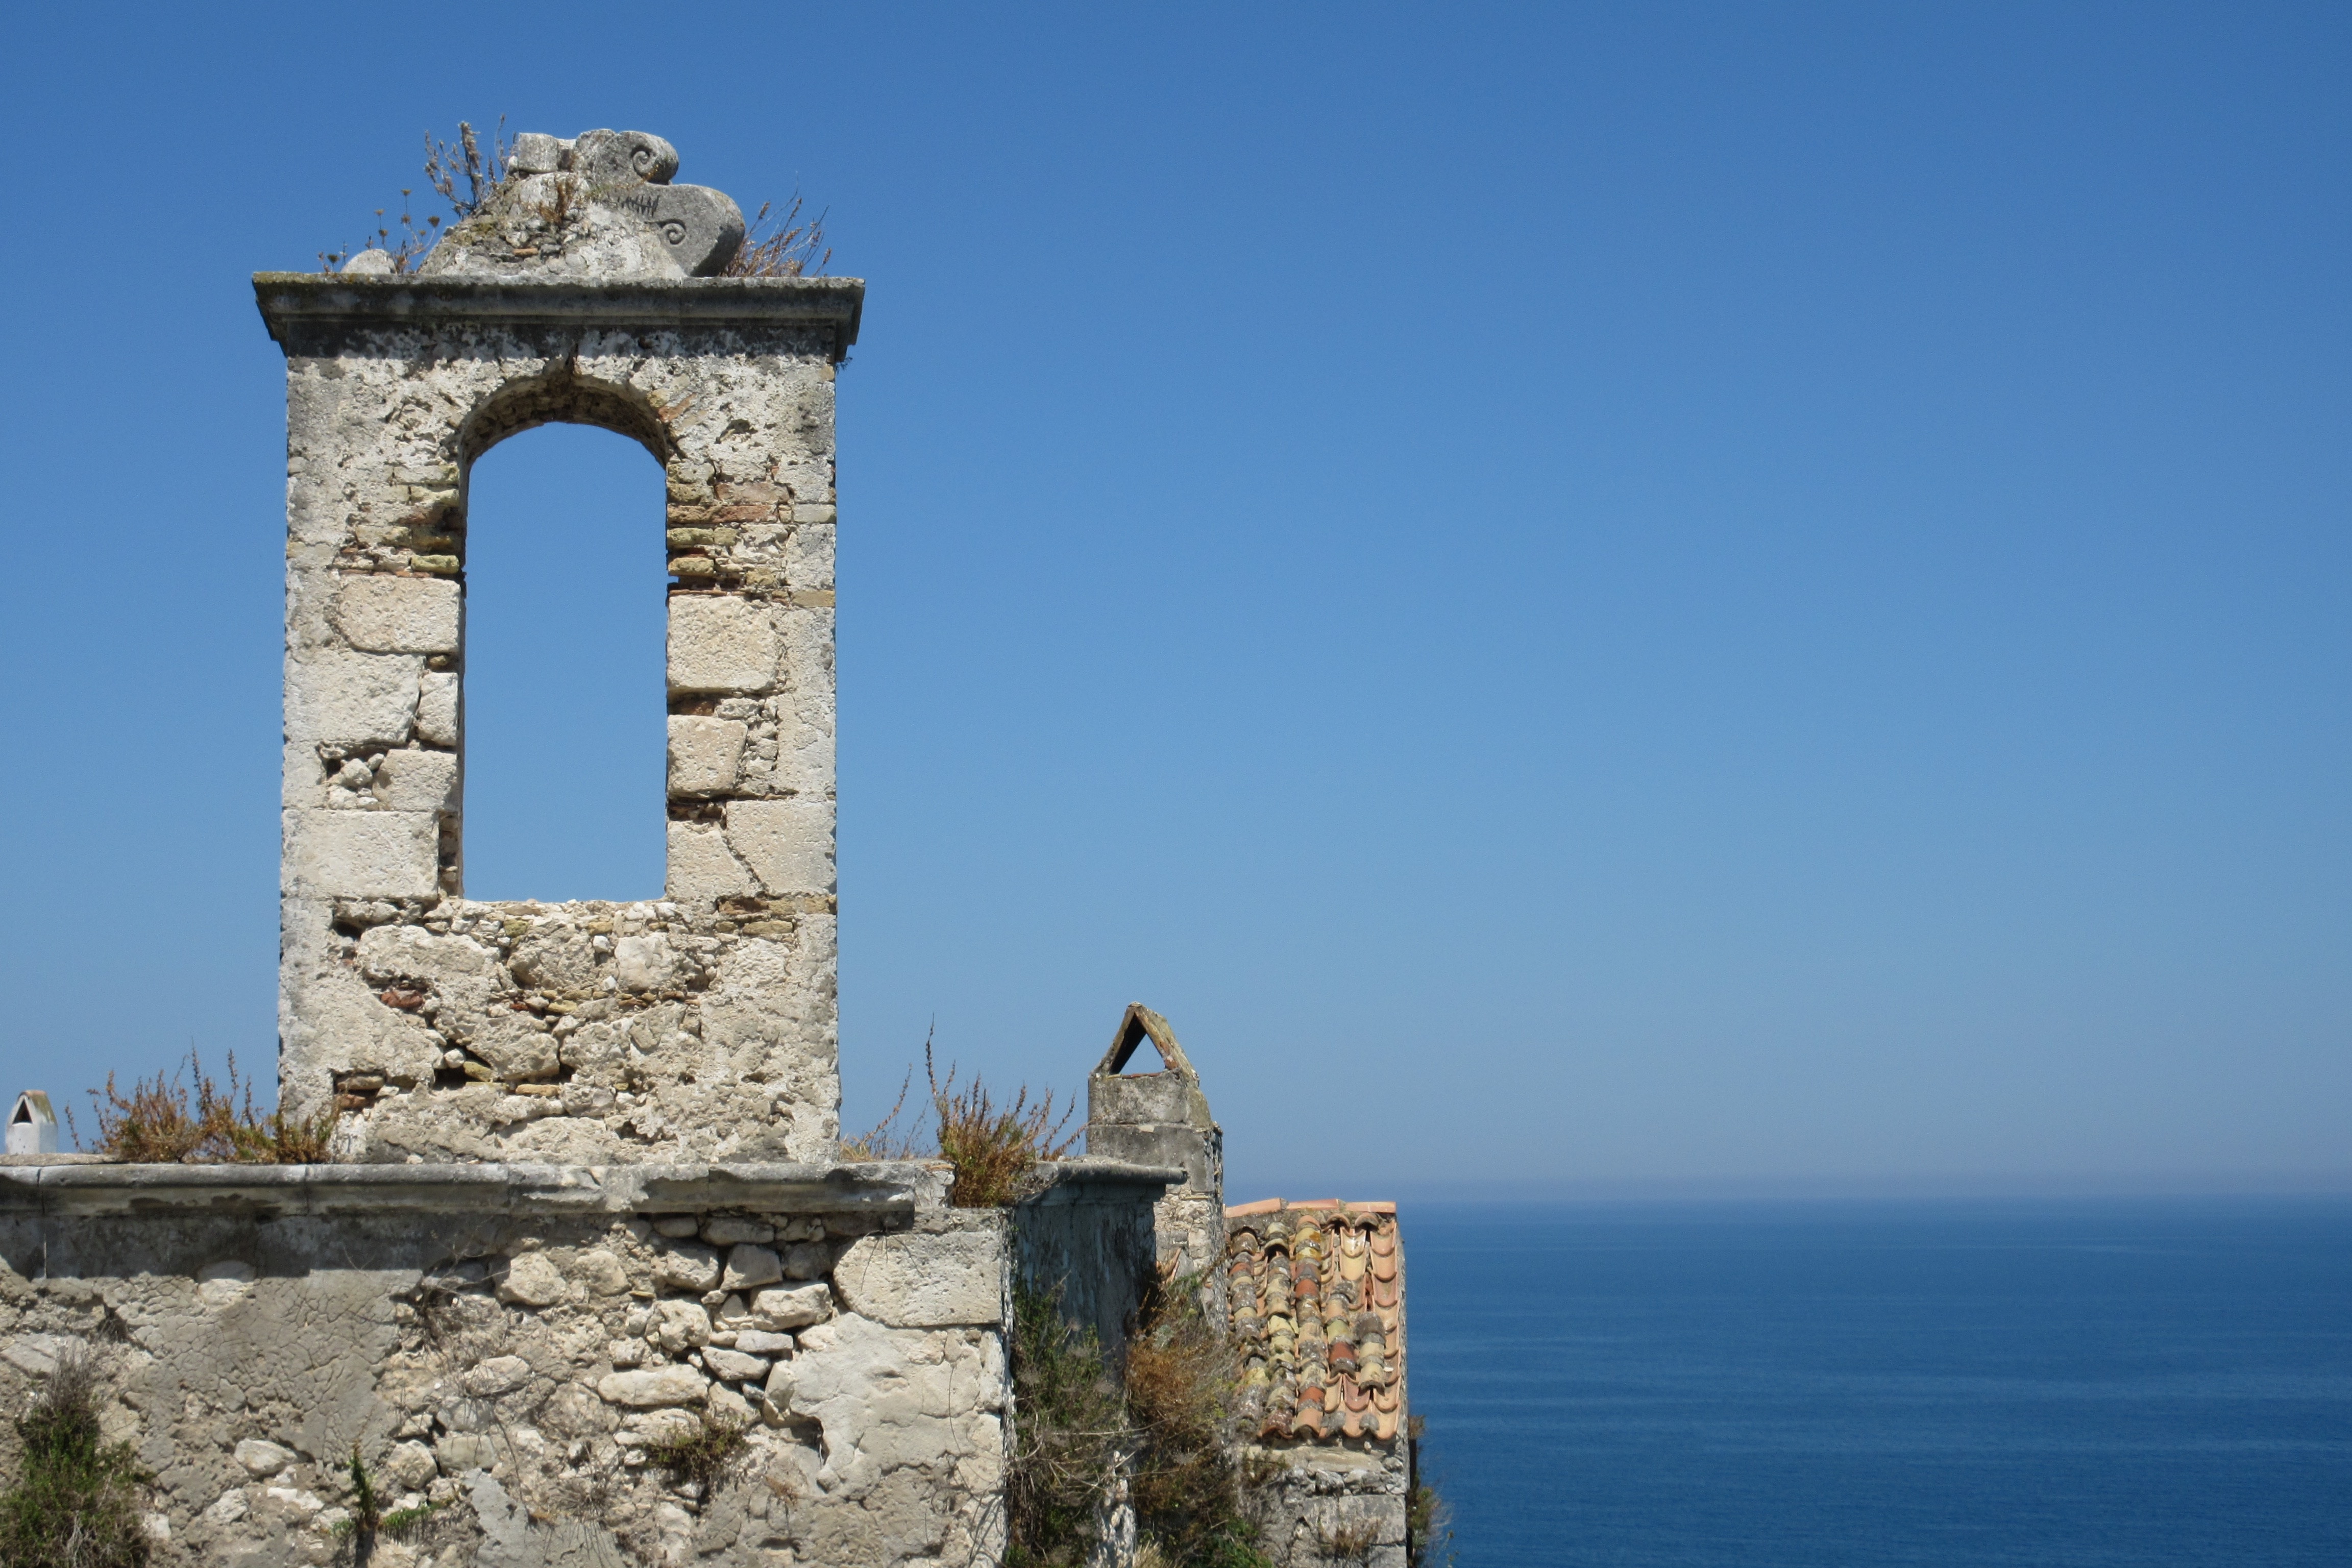
landscape, sea, coast, architecture, sky, monument, summer, arch, tower, holiday, landmark, italy, brick, bell tower, south, ruins, fart, puglia, glimpse, ionian sea, peschici, gargano, ancient history